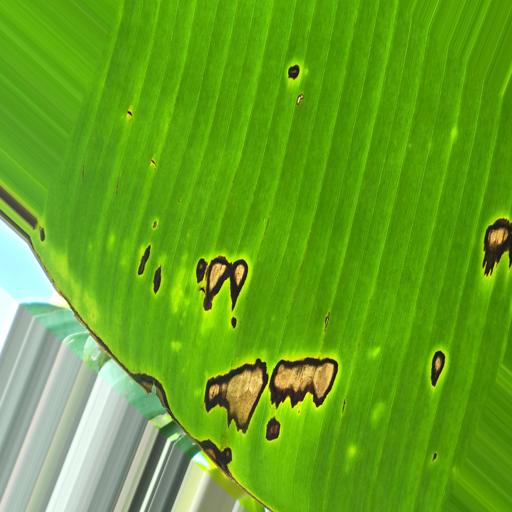
Label: black_sigatoka